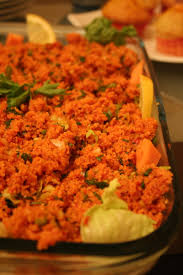
Yemek: kisir